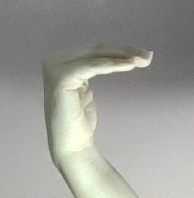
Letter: haa